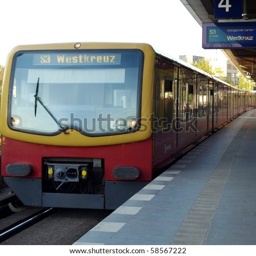
an underground subway metro tube train for public transport